Jacob S. Ellis

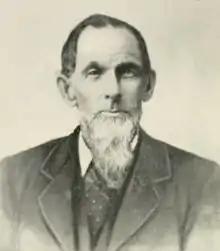
Jacob S. Ellis

Jacob Samson Ellis (October 25, 1820July 8, 1902), was a 19th-century shipbuilder in Tottenville, Staten Island. He had a shipyard business for over thirty years designing vessels. Ellis died in Tottenville in 1902. His son, Hampton C. Ellis, continued with the shipyard constructing boats through the 1920s.